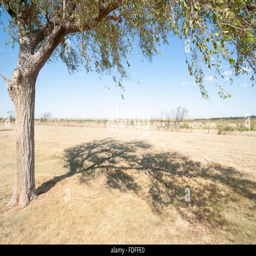
breeze blurs the leaves of tree and shadow in foreground to landscape along i 40 , just out of person